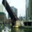
Label: bridge